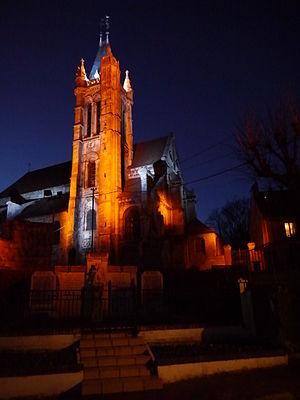
Église Saint-Pierre-Saint-Paul de Goussainville (Val d'Oise, France) - Vieux Pays
Goussainville est une commune française située dans le département du Val-d'Oise en région Île-de-France.